St. John's Orphanage

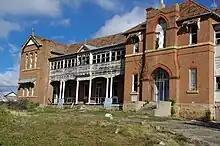
Main entry and southwestern wing of the building

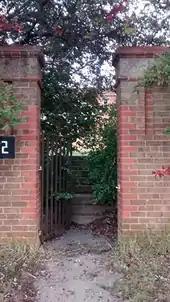
Gate entrance of St. John's Orphanage

The building was two storeys high and includes an attic and basement. All walls are made of brick, some of which are hollow (mainly the external ones). The roof tiles were red, and the balconies have iron railings. The exterior design was plain struck brickwork, reassured by red bricks and cut stone. The entrance block was located on the westerly end of the front. Because of a sudden fall in the land, the pavement is several feet above the natural surface which necessitated a flight of stone steps towards the entrance. The main doors to the building had two windows alongside them and form a porch. The easterly end of the building had a balcony and a verandah, which were both . Away from the building, a milking shed existed. In addition, of land was purchased, which contained an ample field suitable enough for all types of gardening.